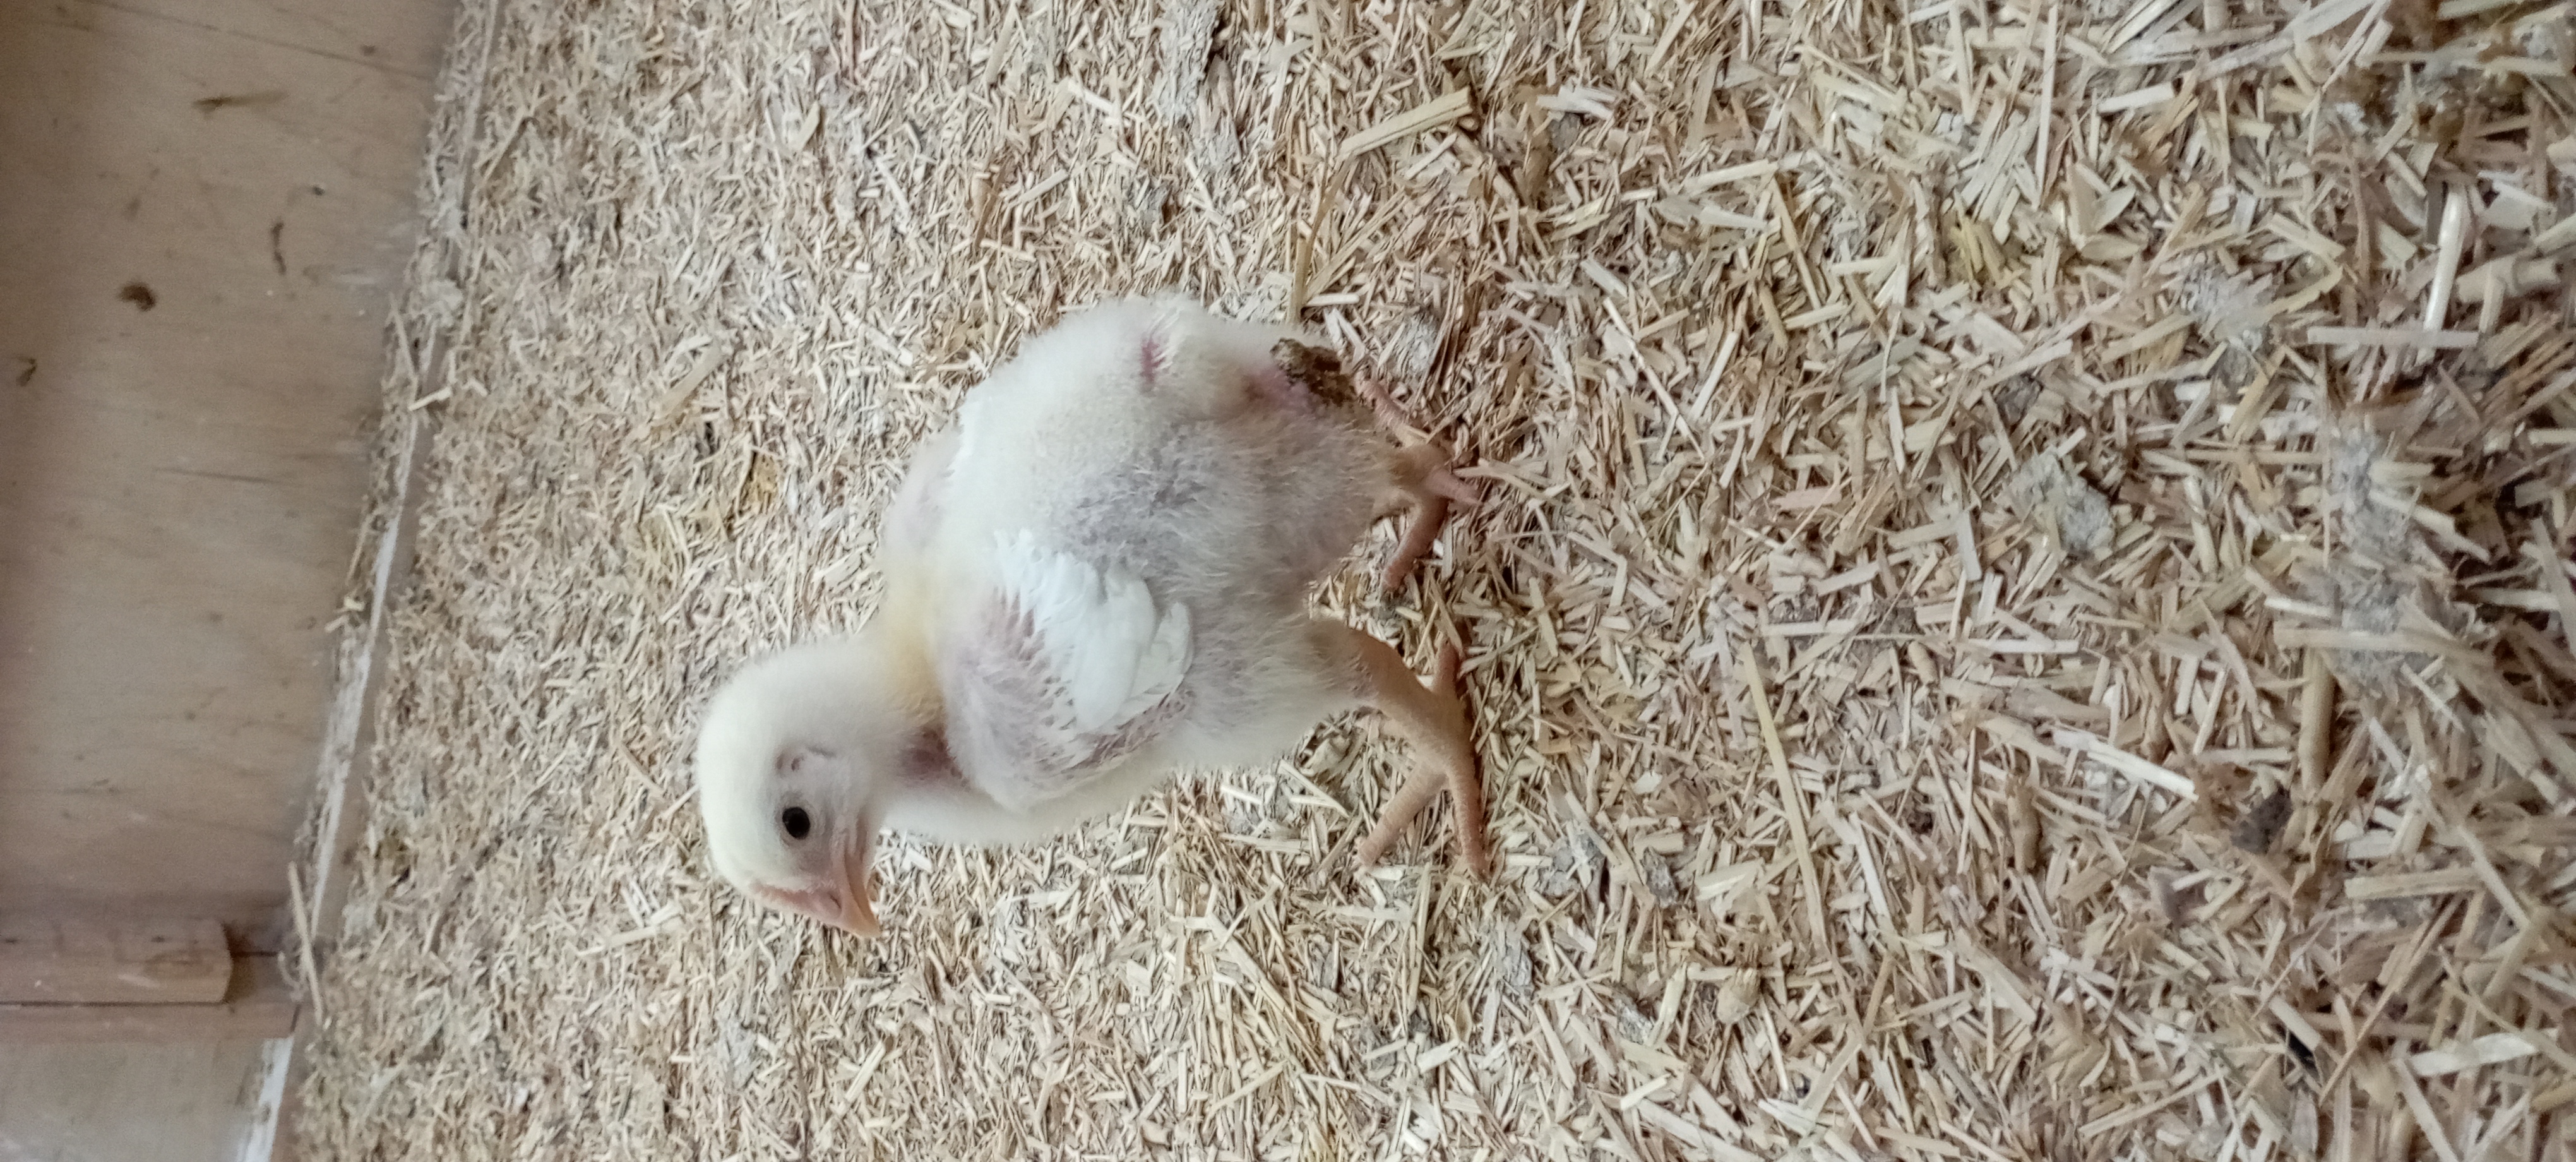
Weight: 389 g